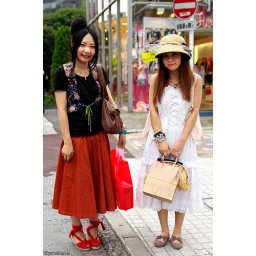
Two Japanese girls posing for our street fashion photo in the Harajuku area of Tokyo in the summer of 2009.